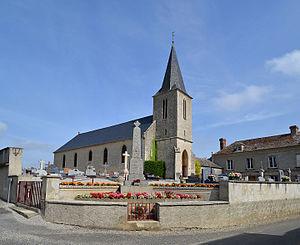
Belfonds (Orne)
Belfonds est une commune française, située dans le département de l'Orne en région Normandie, peuplée de 205 habitants.